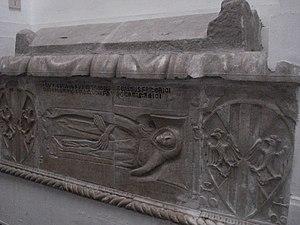
Guillaume II d'Athènes, infant de Sicile, est le fils de Frédéric II de Sicile et d'Éléonore d'Anjou et ses grands-parents maternels sont Charles II de Naples et Marie de Hongrie.